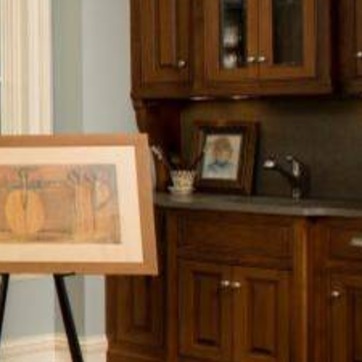
Material: ceramic